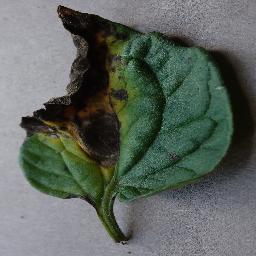
Label: Tomato___Early_blight